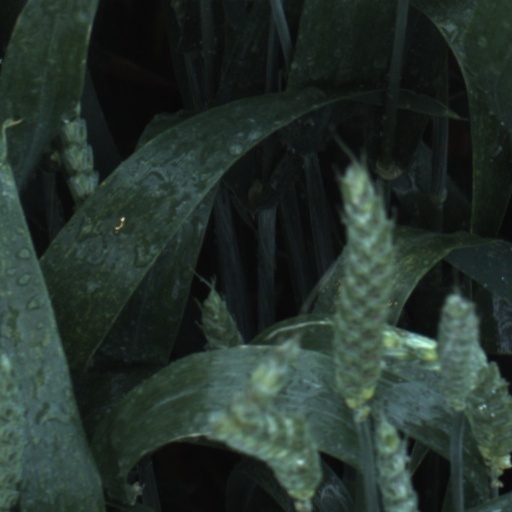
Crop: wheat